1990 Tour de France, Stage 11 to Stage 21

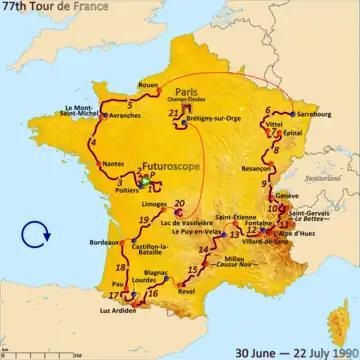
Route of the 1990 Tour de France

The 1990 Tour de France was the 77th edition of Tour de France, one of cycling's Grand Tours. The Tour began in Futuroscope with a prologue individual time trial on 30 June and Stage 10 occurred on 10 July with a mountain stage to Saint-Gervais. The race finished on the Champs-Élysées in Paris on 22 July.